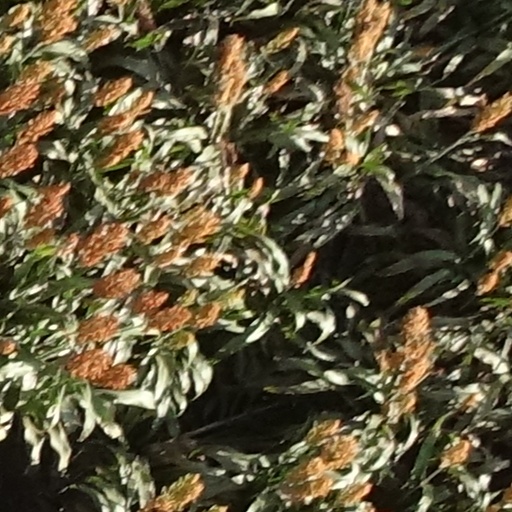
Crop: sorghum